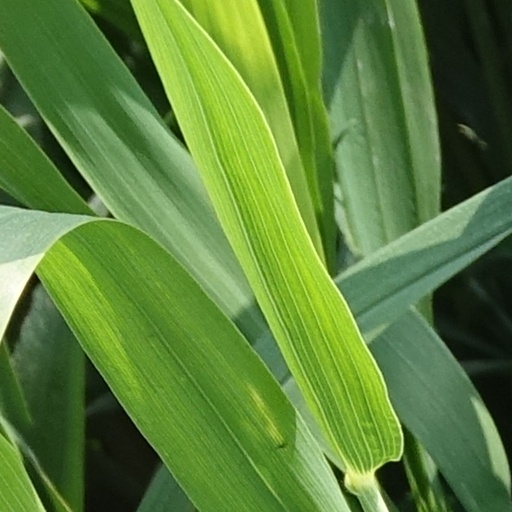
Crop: wheat